Postage stamps and postal history of the Confederate States

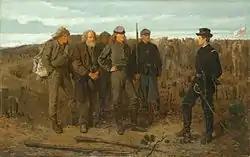
Winslow Homer, "Prisoners from the Front", 1866, Metropolitan Museum of Art

When the Civil War got underway, both sides were ill-prepared to deal with the very large numbers of captured troops. For a time a prisoner and mail exchange program was in use that lasted until June 1863, when the U.S. government terminated any further cooperation due to mounting war tensions and increased mistrust. The postmarks and stampings found on wartime mail from military prisons and camps during the war are sought after by historians and collectors, not only for their souvenir value but also as confirmation that various people, events and places existed at the time of mailing indicated by the name, address, postmark and other official markings. The mailed covers often bear the postmark of the nearest town or city from where the prison or camp was located. The study of Civil War military postal history and postmarks is an area of philately that involves a great volume of material covering town names, history, rarity, postmarks, and other official markings found on mail to and from POW facilities. In the navigation boxes below are two partial lists of some of the larger prison facilities, Union and Confederate, in operation during some or all of the war. Numbers for inmate totals are included to provide insight into knowing the amount of any surviving mail that is or may be in existence. There were also prison facilities that contained much smaller numbers of prisoners (a couple listed here) also. Records for some prison facilities are completely lacking, the total numbers of prisoners held, peak prison population amounts, escapes and deaths remaining unknown at the present time. Surviving prisoner of war mail to or from some of these places is exceedingly rare, and in some cases no covers are known to exist.